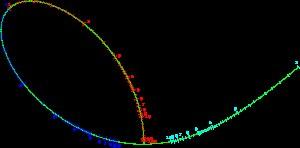
Un nomogramme est un outil graphique de calcul constitué de courbes graduées entre lesquelles on place une règle. Le résultat de l'opération se lit au croisement de la règle et de l'une des courbes représentées en rouge dans les exemples ci-dessous. Le terme a été créé par Maurice d'Ocagne qui fut le principal promoteur de cette technique au début du XXᵉ siècle. L'art de créer des nomogrammes est la nomographie.